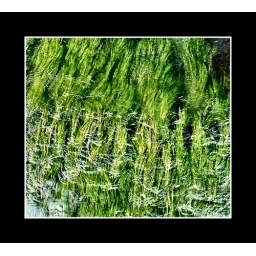
A bed of seaweed dances under the flow of the Grand Union Canal's clear water.